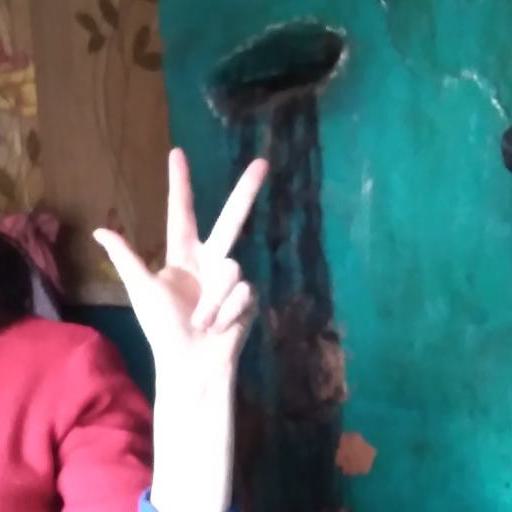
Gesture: three2